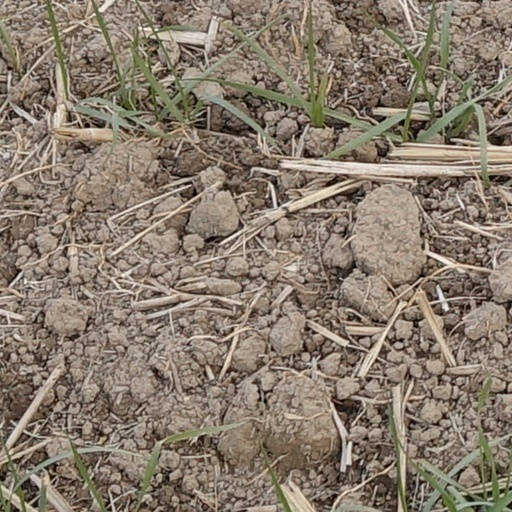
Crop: wheat